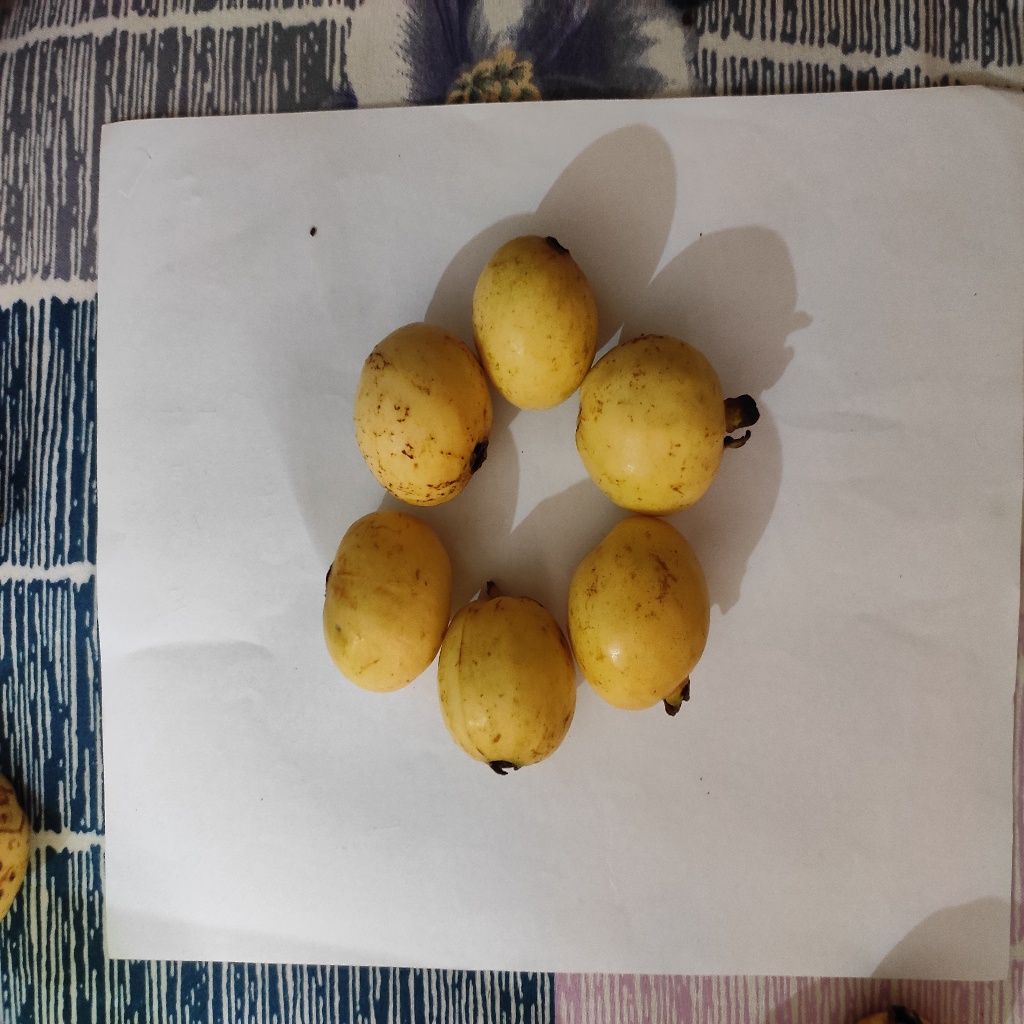
Crop: guava
Quality class: Class_A